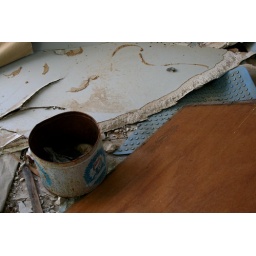
Bathroom floor in an abandoned house at Death Valley.